Sanford Road Historic District

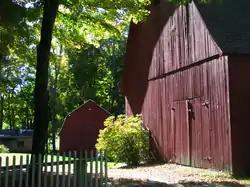
Barns at 480 Sanford Rd.

The Sanford Road Historic District encompasses a small cluster of late 18th and early 19th-century farmsteads on Sanford Road in Southbury, Connecticut. The two farmhouses on the property are both associated with the locally prominent Stiles family, and typify Southbury's rural architecture of the period. The district was listed on the National Register of Historic Places in 1993.